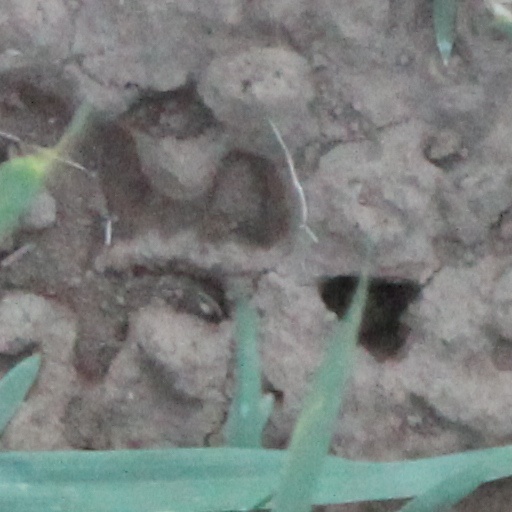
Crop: wheat